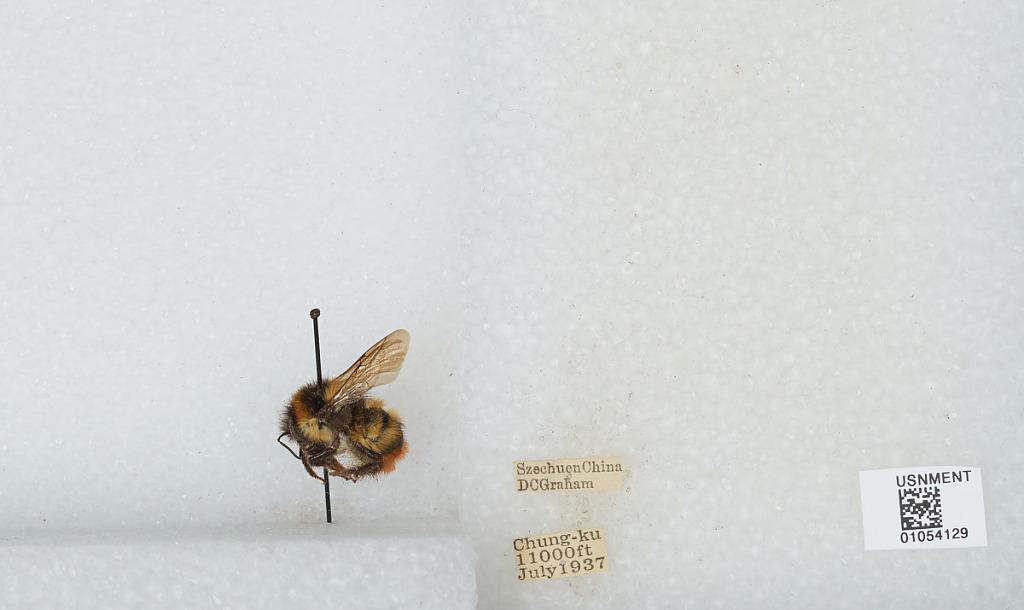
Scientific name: Bombus sp.
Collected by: D. Graham
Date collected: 1937-7-
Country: China
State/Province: Sichuan
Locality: Chung-ku